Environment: real
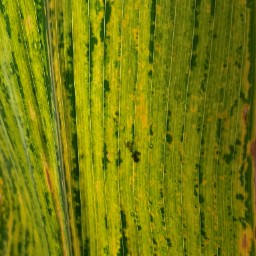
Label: lethal_necrosis